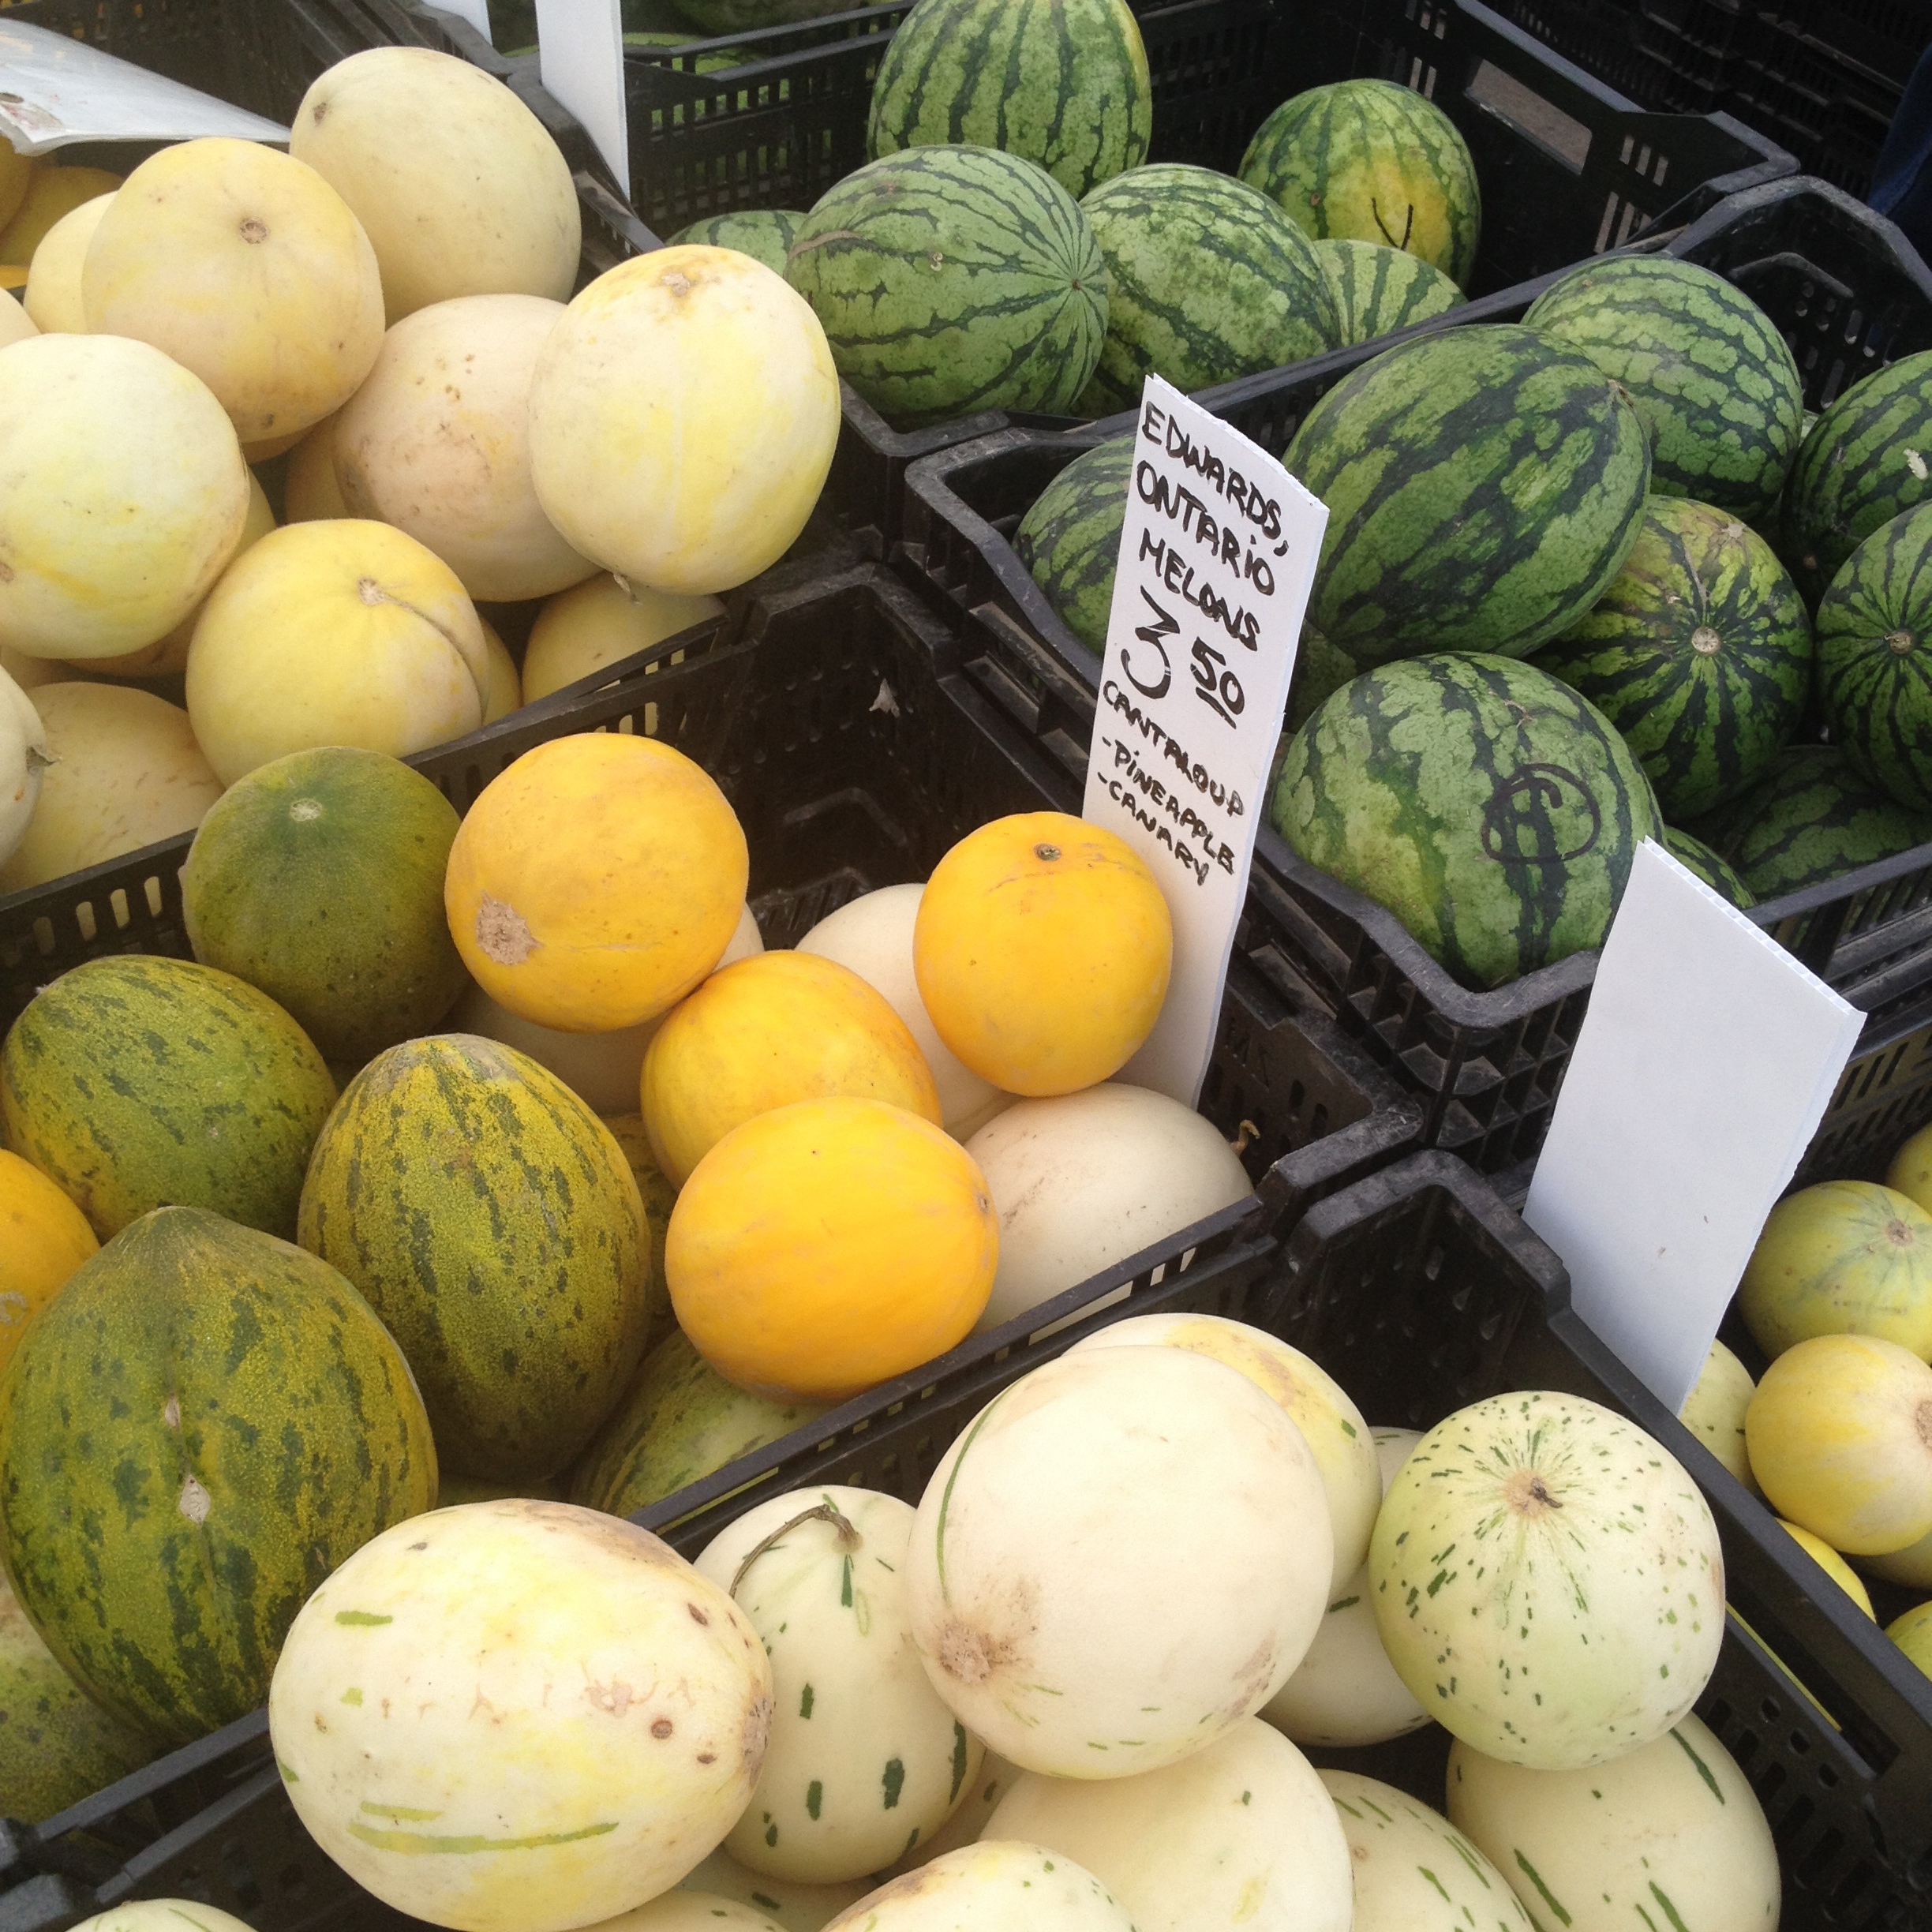
plant, fruit, food, produce, vegetable, market, gourd, melons, watermelons, melon, cucurbita, flowering plant, winter squash, land plant, cucumber gourd and melon family